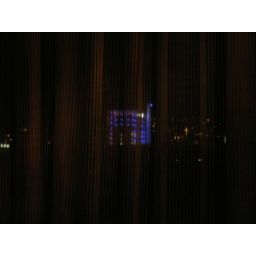
felt like i was about to cross over into the black lodge with these ethereal curtains